Moldavian Magnate Wars

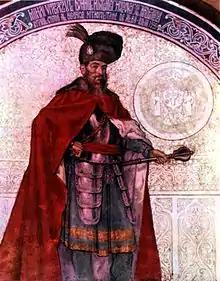
Mihai Viteazul, Voivode of Wallachia, Transylvania and Moldavia

In 1599, Mihai Viteazul, wishing to secure his back after Sigismund Báthory's departure from the Transylvanian throne, defeated the new ruler of Transylvania, Andrew Cardinal Báthory (Andrzej Batory), who lost his life fleeing after battle, and took over Transylvania as governor on behalf of the Habsburg emperor Rudolf II. Later on, Mihai defeated Ieremia Movilă and took control over almost all of Moldavia, with the exception of Khotyn (Chocim or Hotin, a castle and a city on the right bank of the Dniester), which remained in Polish hands. Mihai used titles of voivode of Wallachia, Transylvania and Moldavia for the first time in May 1600. He tried to get recognition from Emperor Rudolf II, offered his vassalage to the Commonwealth, and organized an anti-Turkish league. After King Sigismund III Vasa (Zygmunt III Waza) refused, Mihai sent his troops to take over Pokucie (an area Moldavians were claiming to be theirs) but Commonwealth hetman Stanisław Żółkiewski met them with resistance.